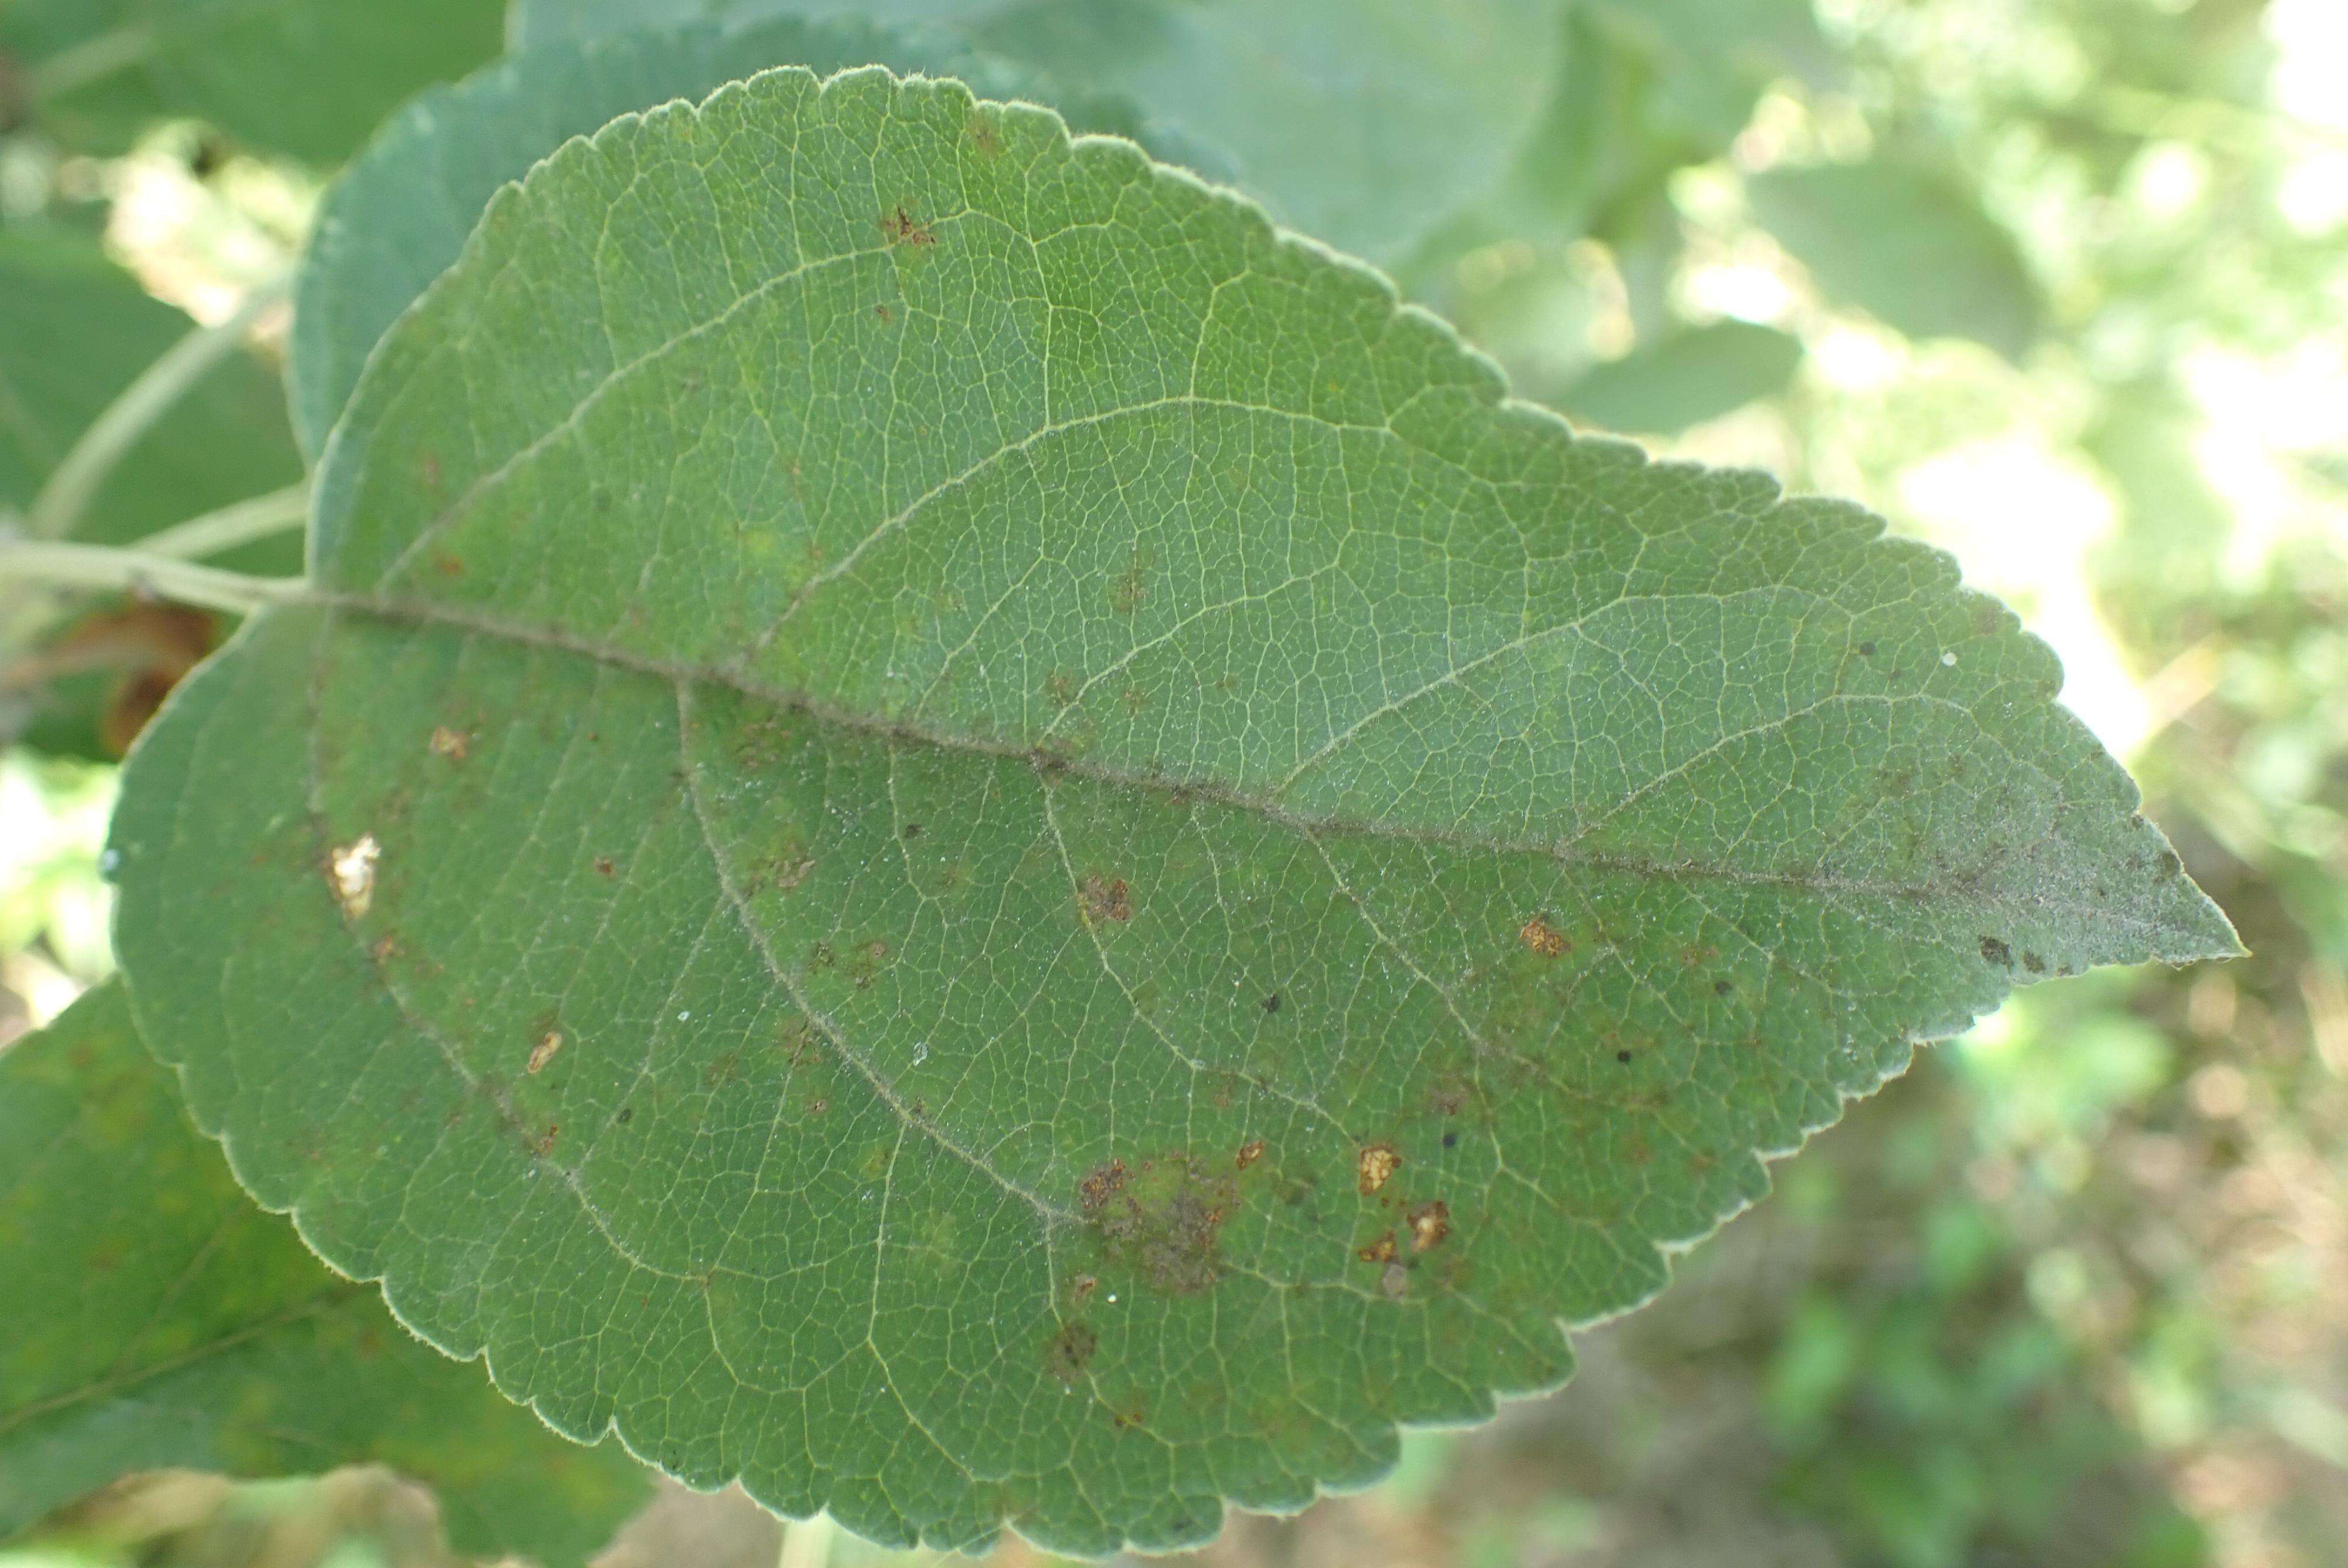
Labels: scab